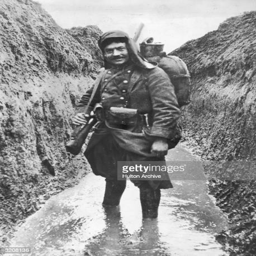
a soldier standing in military conflict